Fiat Tipo (2015)

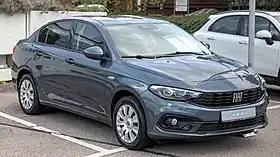
2022 Fiat Tipo sedan

The Fiat Tipo (codeproject "Type 356", also known as the Fiat Egea (stylized as ÆGEA) in Turkey and Dodge Neon in Mexico and the Middle East) is a compact car. A three-box sedan version was unveiled at the 2015 Istanbul Motor Show in May 2015, and commenced sales in Turkey in October 2015. In 2016, it was followed by a hatchback and a station wagon version, for the European market. The Tipo is assembled at the Tofaş plant in Bursa, Turkey, by the Italian automaker Fiat and is built on the Fiat Small Wide LWB platform. It replaced the Bravo and Linea in the C-segment range. The Tipo was designed by Centro Stile Fiat in Mirafiori, Turin. In December 2015, the car won the 2016 "Best Buy Car of Europe" Award, from the "Autobest" jury made up of Europe's twenty-six leading journalists, from twenty-six different European countries.